Sturmhauptführer

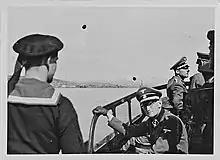
"SS-Sturmhauptführer" Günther Hagmeister at right; note three pips on gorget patch.

The rank was first created in 1928 as an SA rank, named "SA-Sturmhauptführer" until 1939/40, and was bestowed upon those SA officers who were company commanders of SA units. The rank translates as "head storm leader" and can trace its origins to the German shock troops of the First World War, who were typically organized into storm trooper companies under an officer ranked lieutenant or captain. "SA-Hauptsturmführer" was initially considered as more of a senior lieutenant, but after 1932 the rank was rated above that of "SA-Obersturmführer" and became the equivalent of a captain. The insignia for the rank was also modified to denote the higher status.